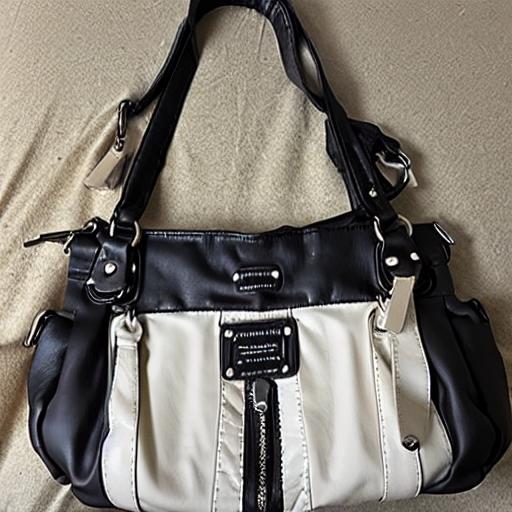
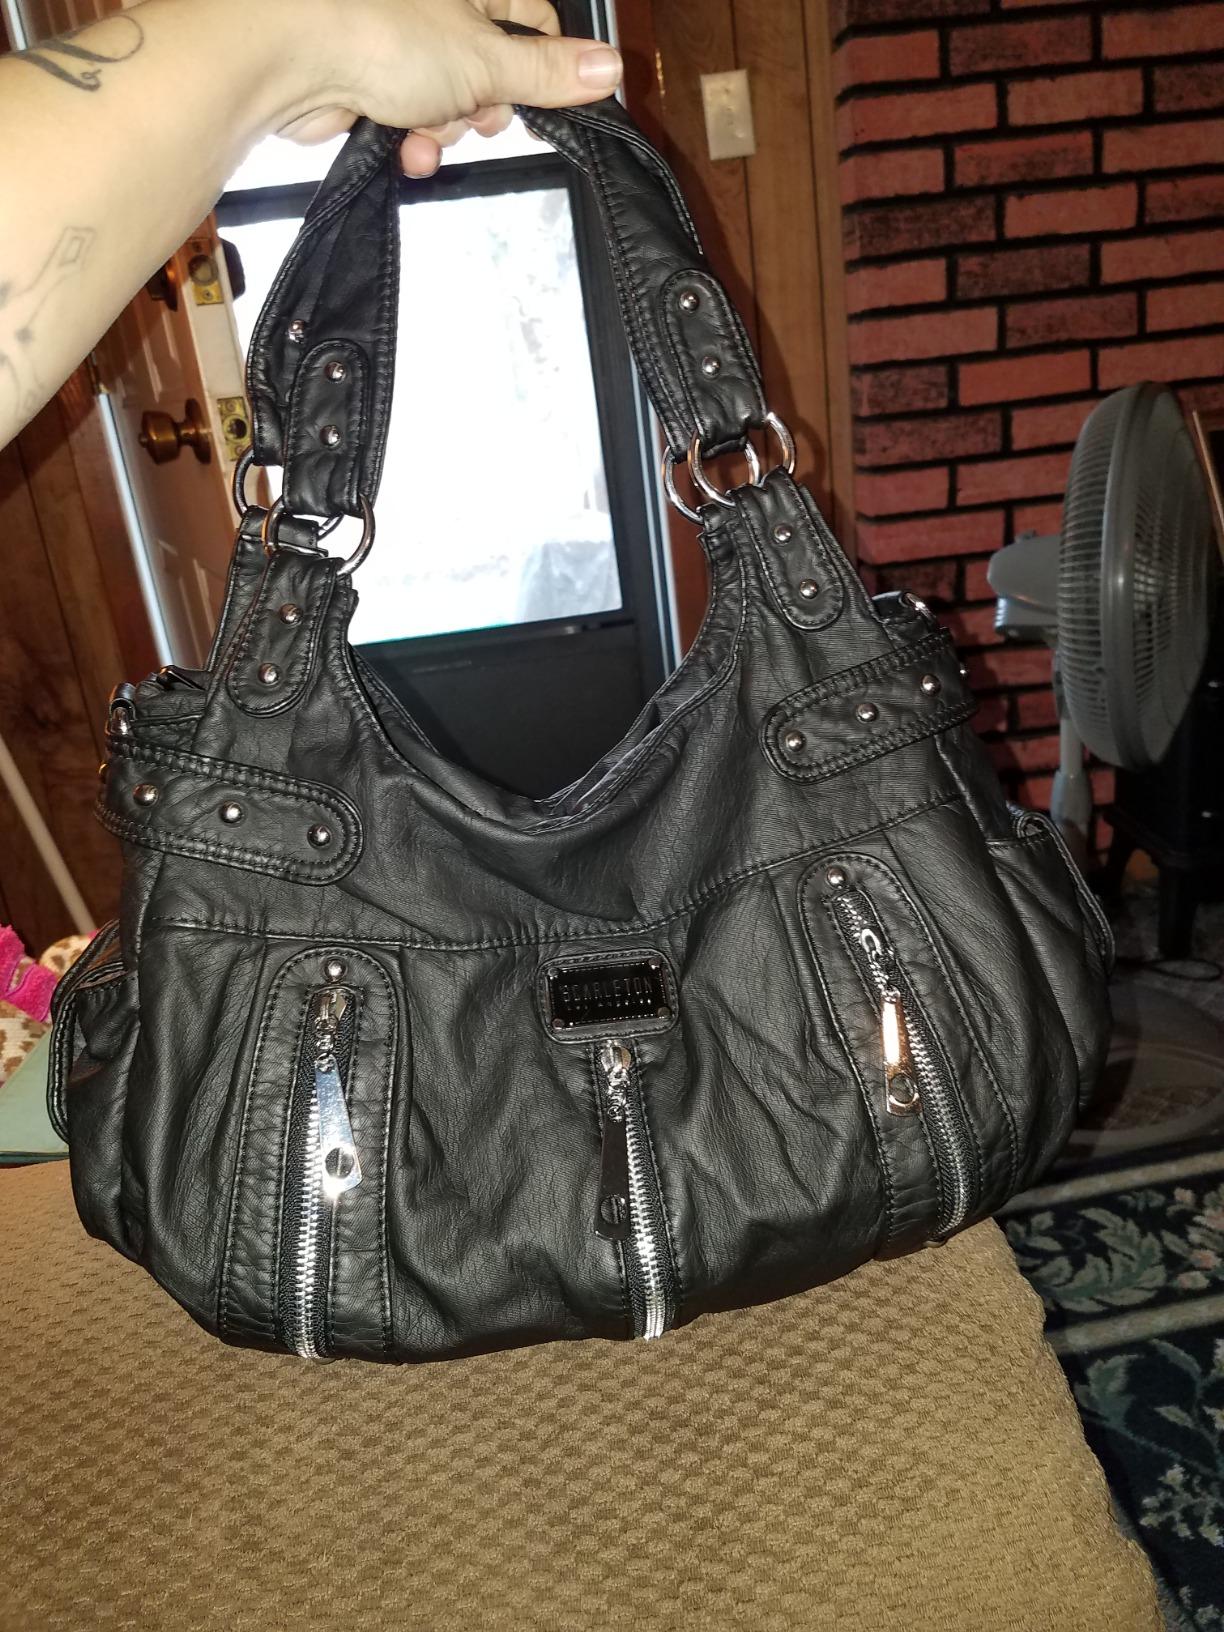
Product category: accessories_handbag
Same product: no